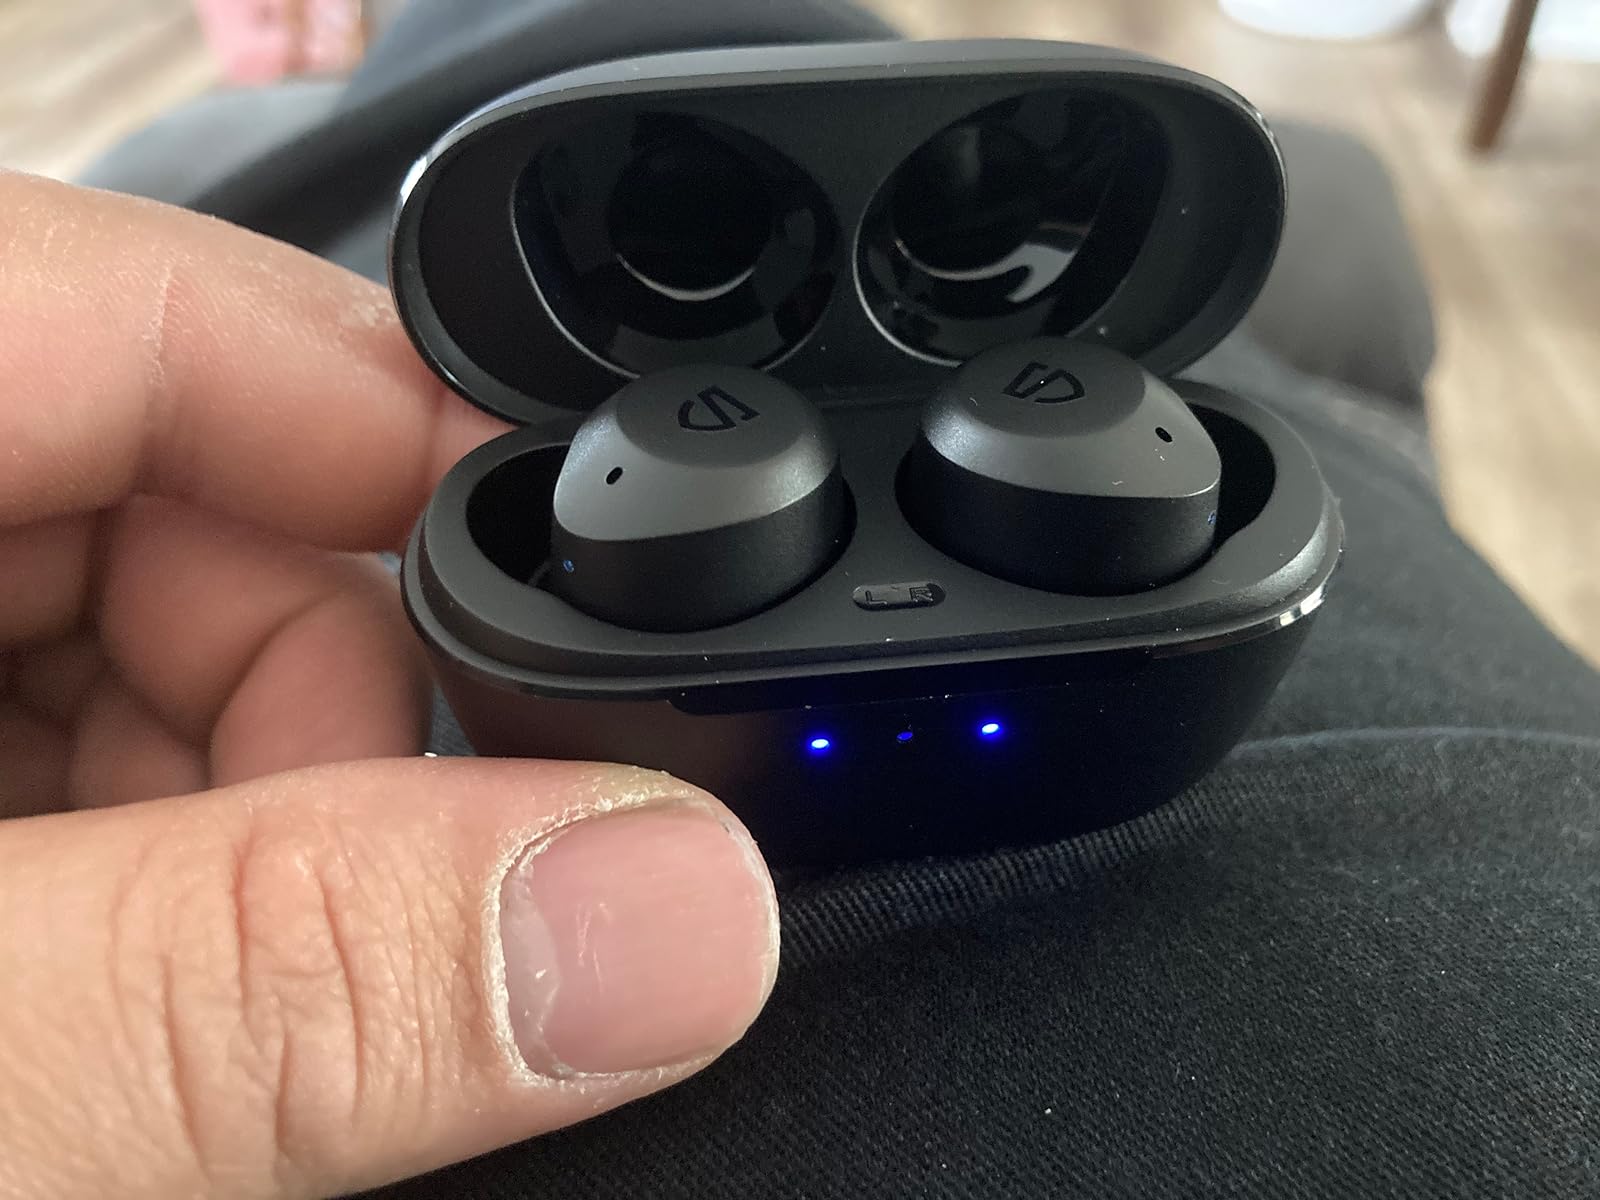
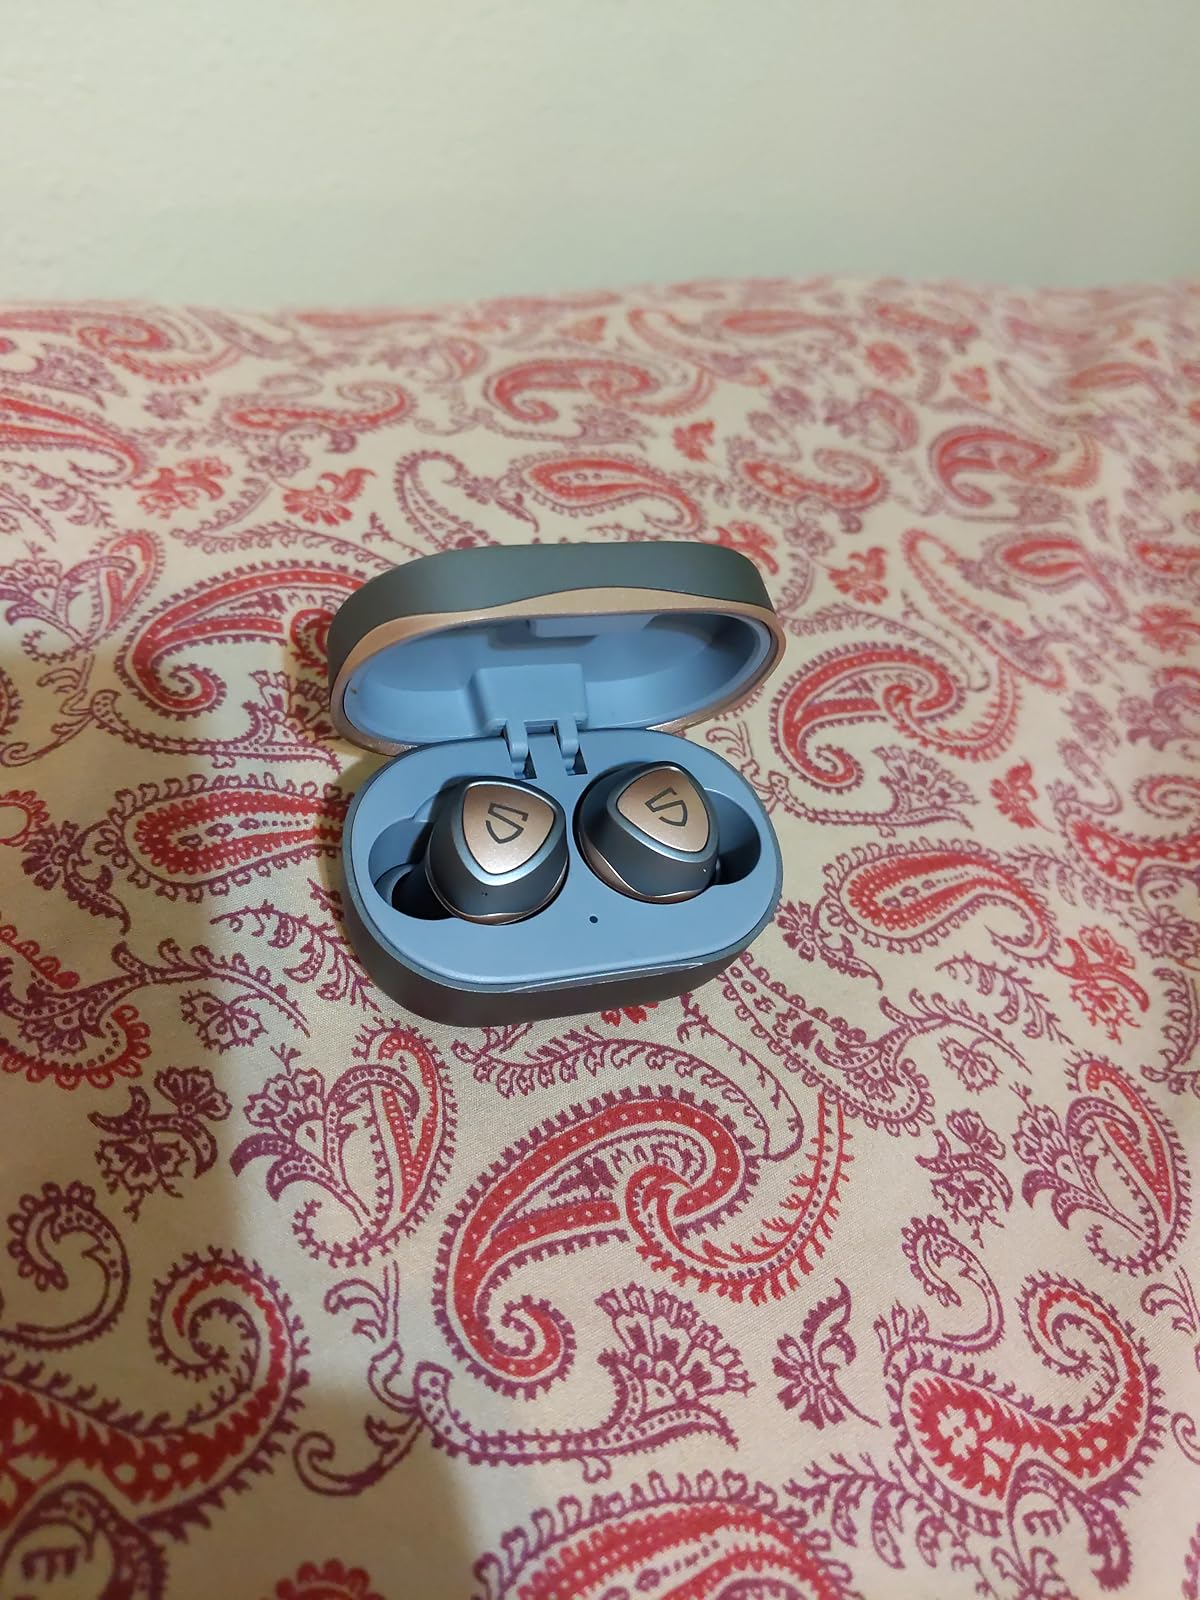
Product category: earbuds
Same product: no